Wolfgang Fischer

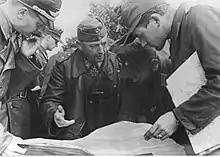
Fischer (in the middle) during the Tunisian campaign in 1943

Wolfgang Fischer (11 December 1888 – 1 February 1943) was an officer in the Wehrmacht of Nazi Germany during World War II. He was killed on 1 February 1943 west of Kairouan in Tunisia when his staff car drove into a small Italian minefield marked by barbed wire and hit a land mine. He lost his left arm and both of his legs in the blast. He bled to death while writing a farewell letter to his wife.